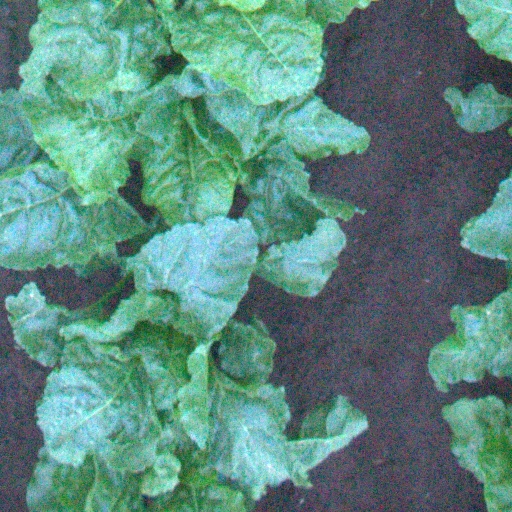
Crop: sugar beet